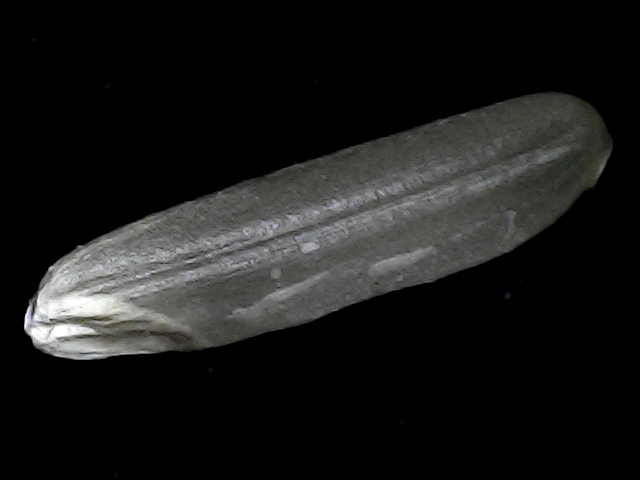
Rice variety: BD70